Czorsztyn

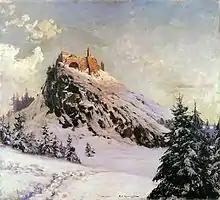
Czorsztyn castle, 1911 oil painting by Michał Gorstkin-Wywiórski at the Lviv National Art Gallery

Czorsztyn gave its name to the man-made reservoir also known as Lake Czorsztyn, completed in 1994. The village along with its mountainous surroundings is a recreational destination with well developed tourist infrastructure: accommodations, pleasure-boats dock, and numerous marked hiking trails.